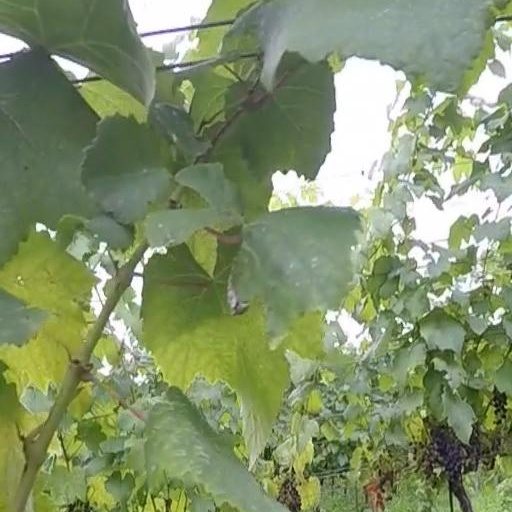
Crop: grape